Royal Australian Armoured Corps

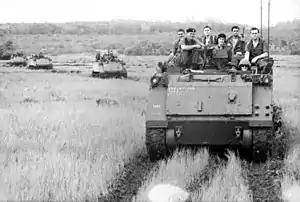
M113s from the 1st Armoured Personnel Carrier Squadron carrying soldiers of the 6th Battalion, Royal Australian Regiment during the Vietnam War

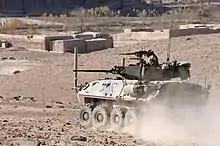
An ASLAV in Afghanistan during 2010

The corps has served in wars, conflicts and peace support missions across a wide range of theatres. These include the Second World War, the post-war occupation of Japan, South Vietnam, Somalia, Rwanda, East Timor, Iraq and Afghanistan.